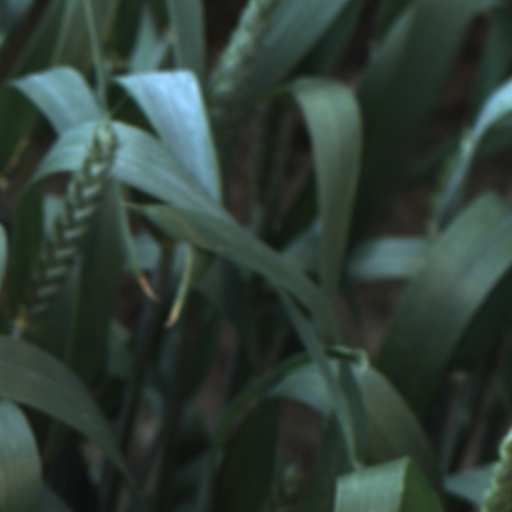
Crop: wheat